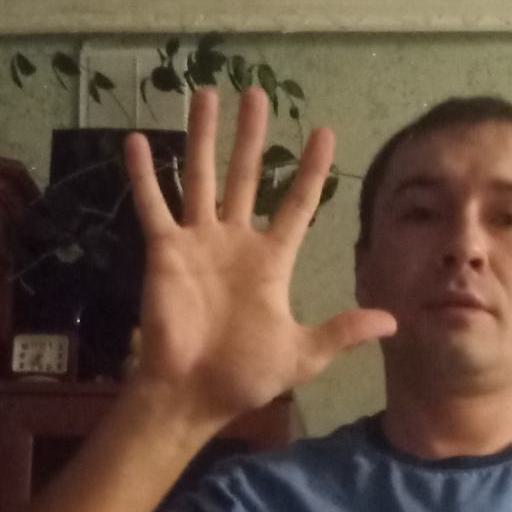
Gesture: palm